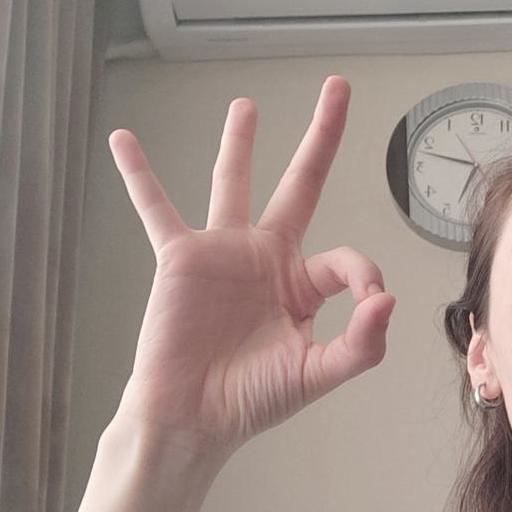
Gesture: ok